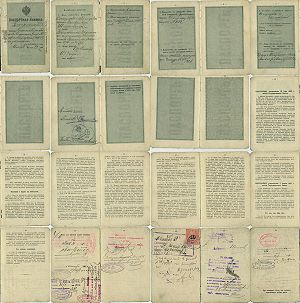
Indenrigspas
Sider fra et indenrigspas udstedt i  1910 i det Russiske Kejserrige
Et indenrigspas er et dokument til legitimation brugt i nogle lande til at kontrollere statsborgeres bevægelse inden for landets grænser. Lande, der benytter sig af indenrigspas i dag, inkluderer Rusland, Ukraine, Kina og Nordkorea. Før i tiden blev indenrigspas brugt af det russiske Kejserrige, Frankrig, Amerikas Konfødererede Stater, Sovjetunionen, det Osmanniske Rige, Sydafrika under Apartheid og andre lande.